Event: Nepal Earthquake
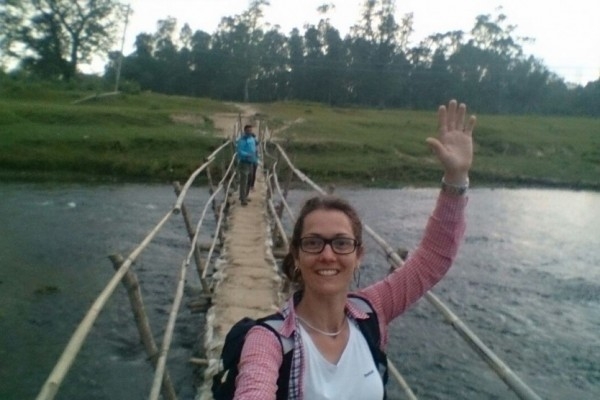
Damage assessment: no_damage